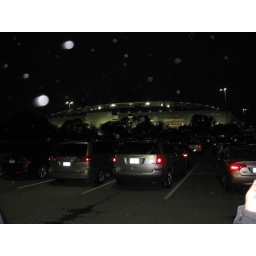
diwali mela in dallas cow boy stadium